The Fantasticks (film)

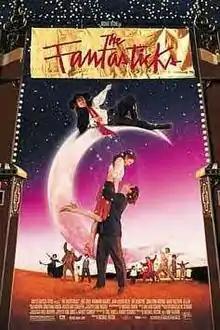
Theatrical release poster

The Fantasticks is a 2000 American musical romantic comedy film directed by Michael Ritchie (his final film to be released before his death the following year). The screenplay by Tom Jones and Harvey Schmidt is based on their record-breaking Off-Broadway production of the same name, which ran for 17,162 performances (and was subsequently revived Off-Broadway).